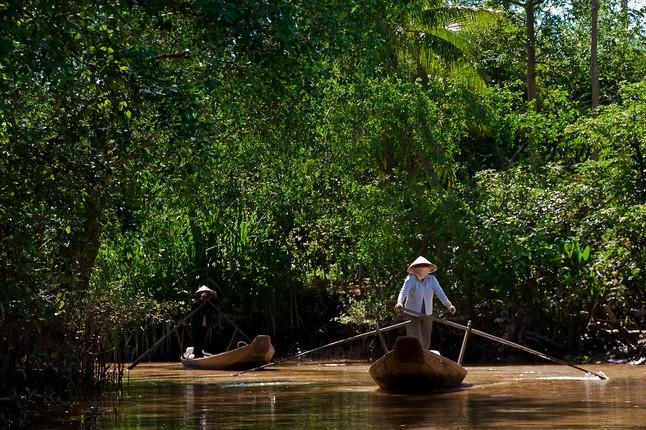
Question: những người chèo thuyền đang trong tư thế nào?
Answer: họ chèo thuyền trong tư thế đứng